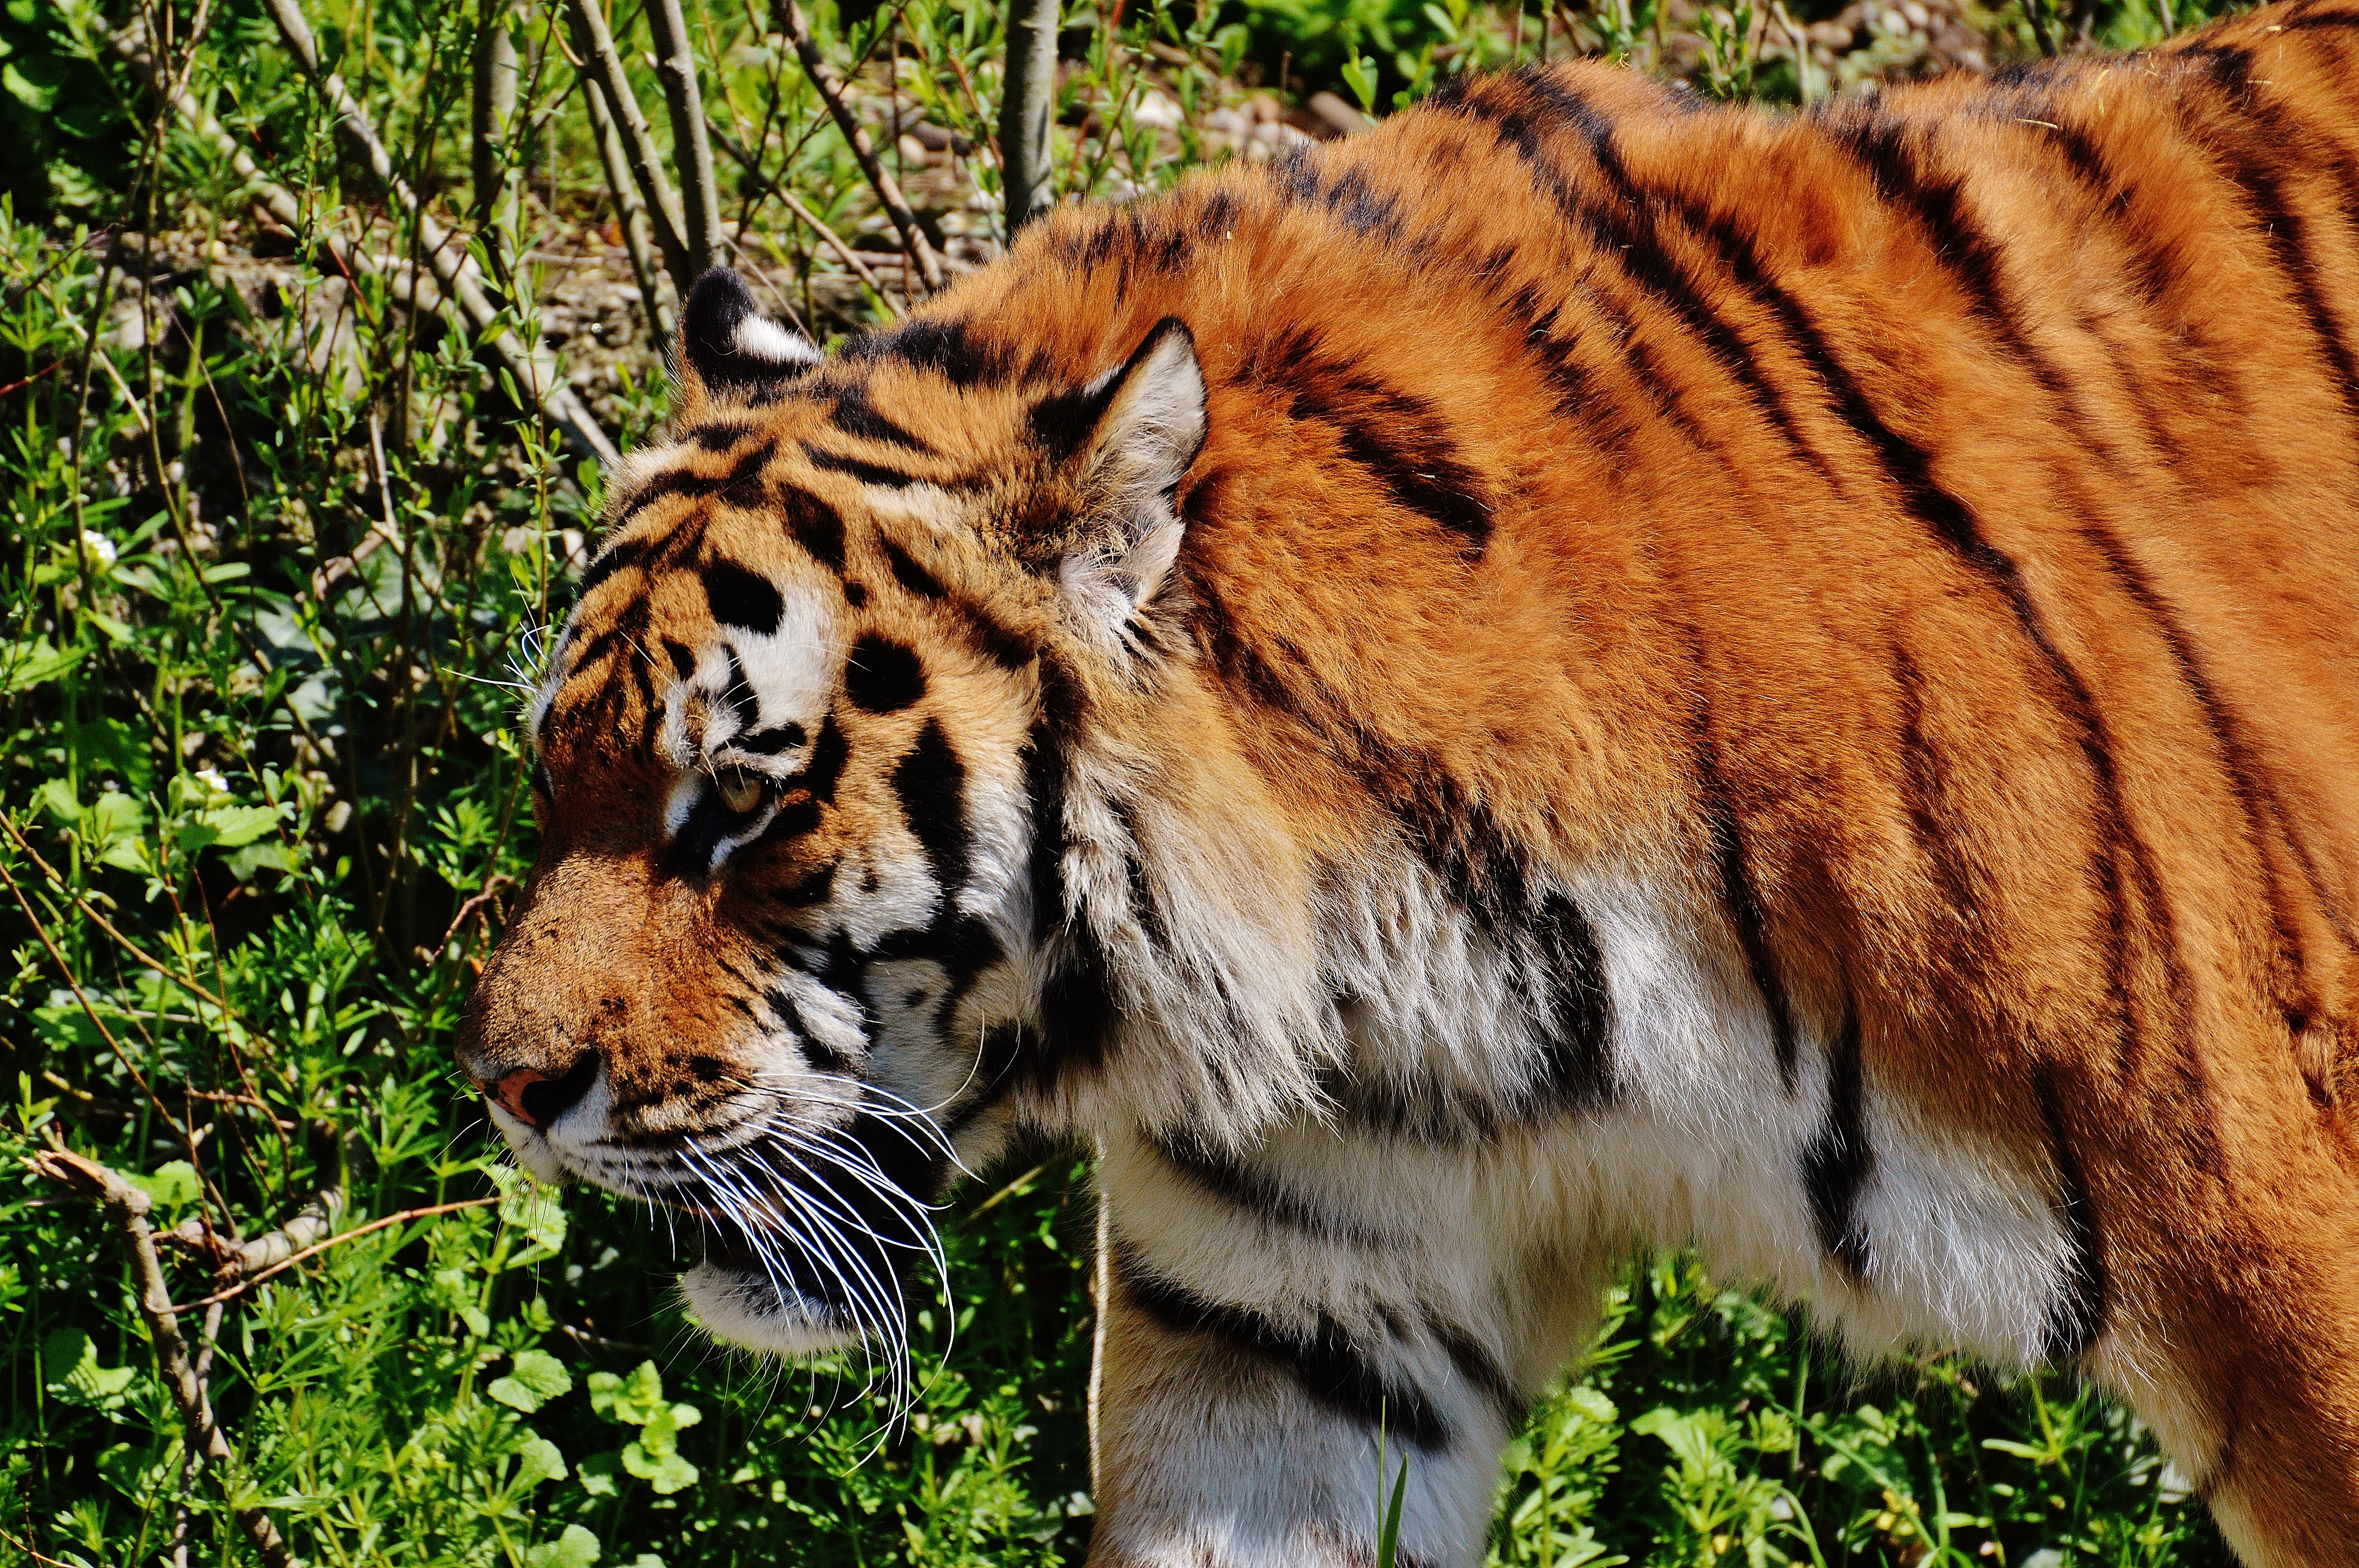
wildlife, zoo, fur, cat, mammal, predator, fauna, tiger, vertebrate, beautiful, animal world, wildlife photography, munich, dangerous, tierpark hellabrunn, big cats, cat like mammal